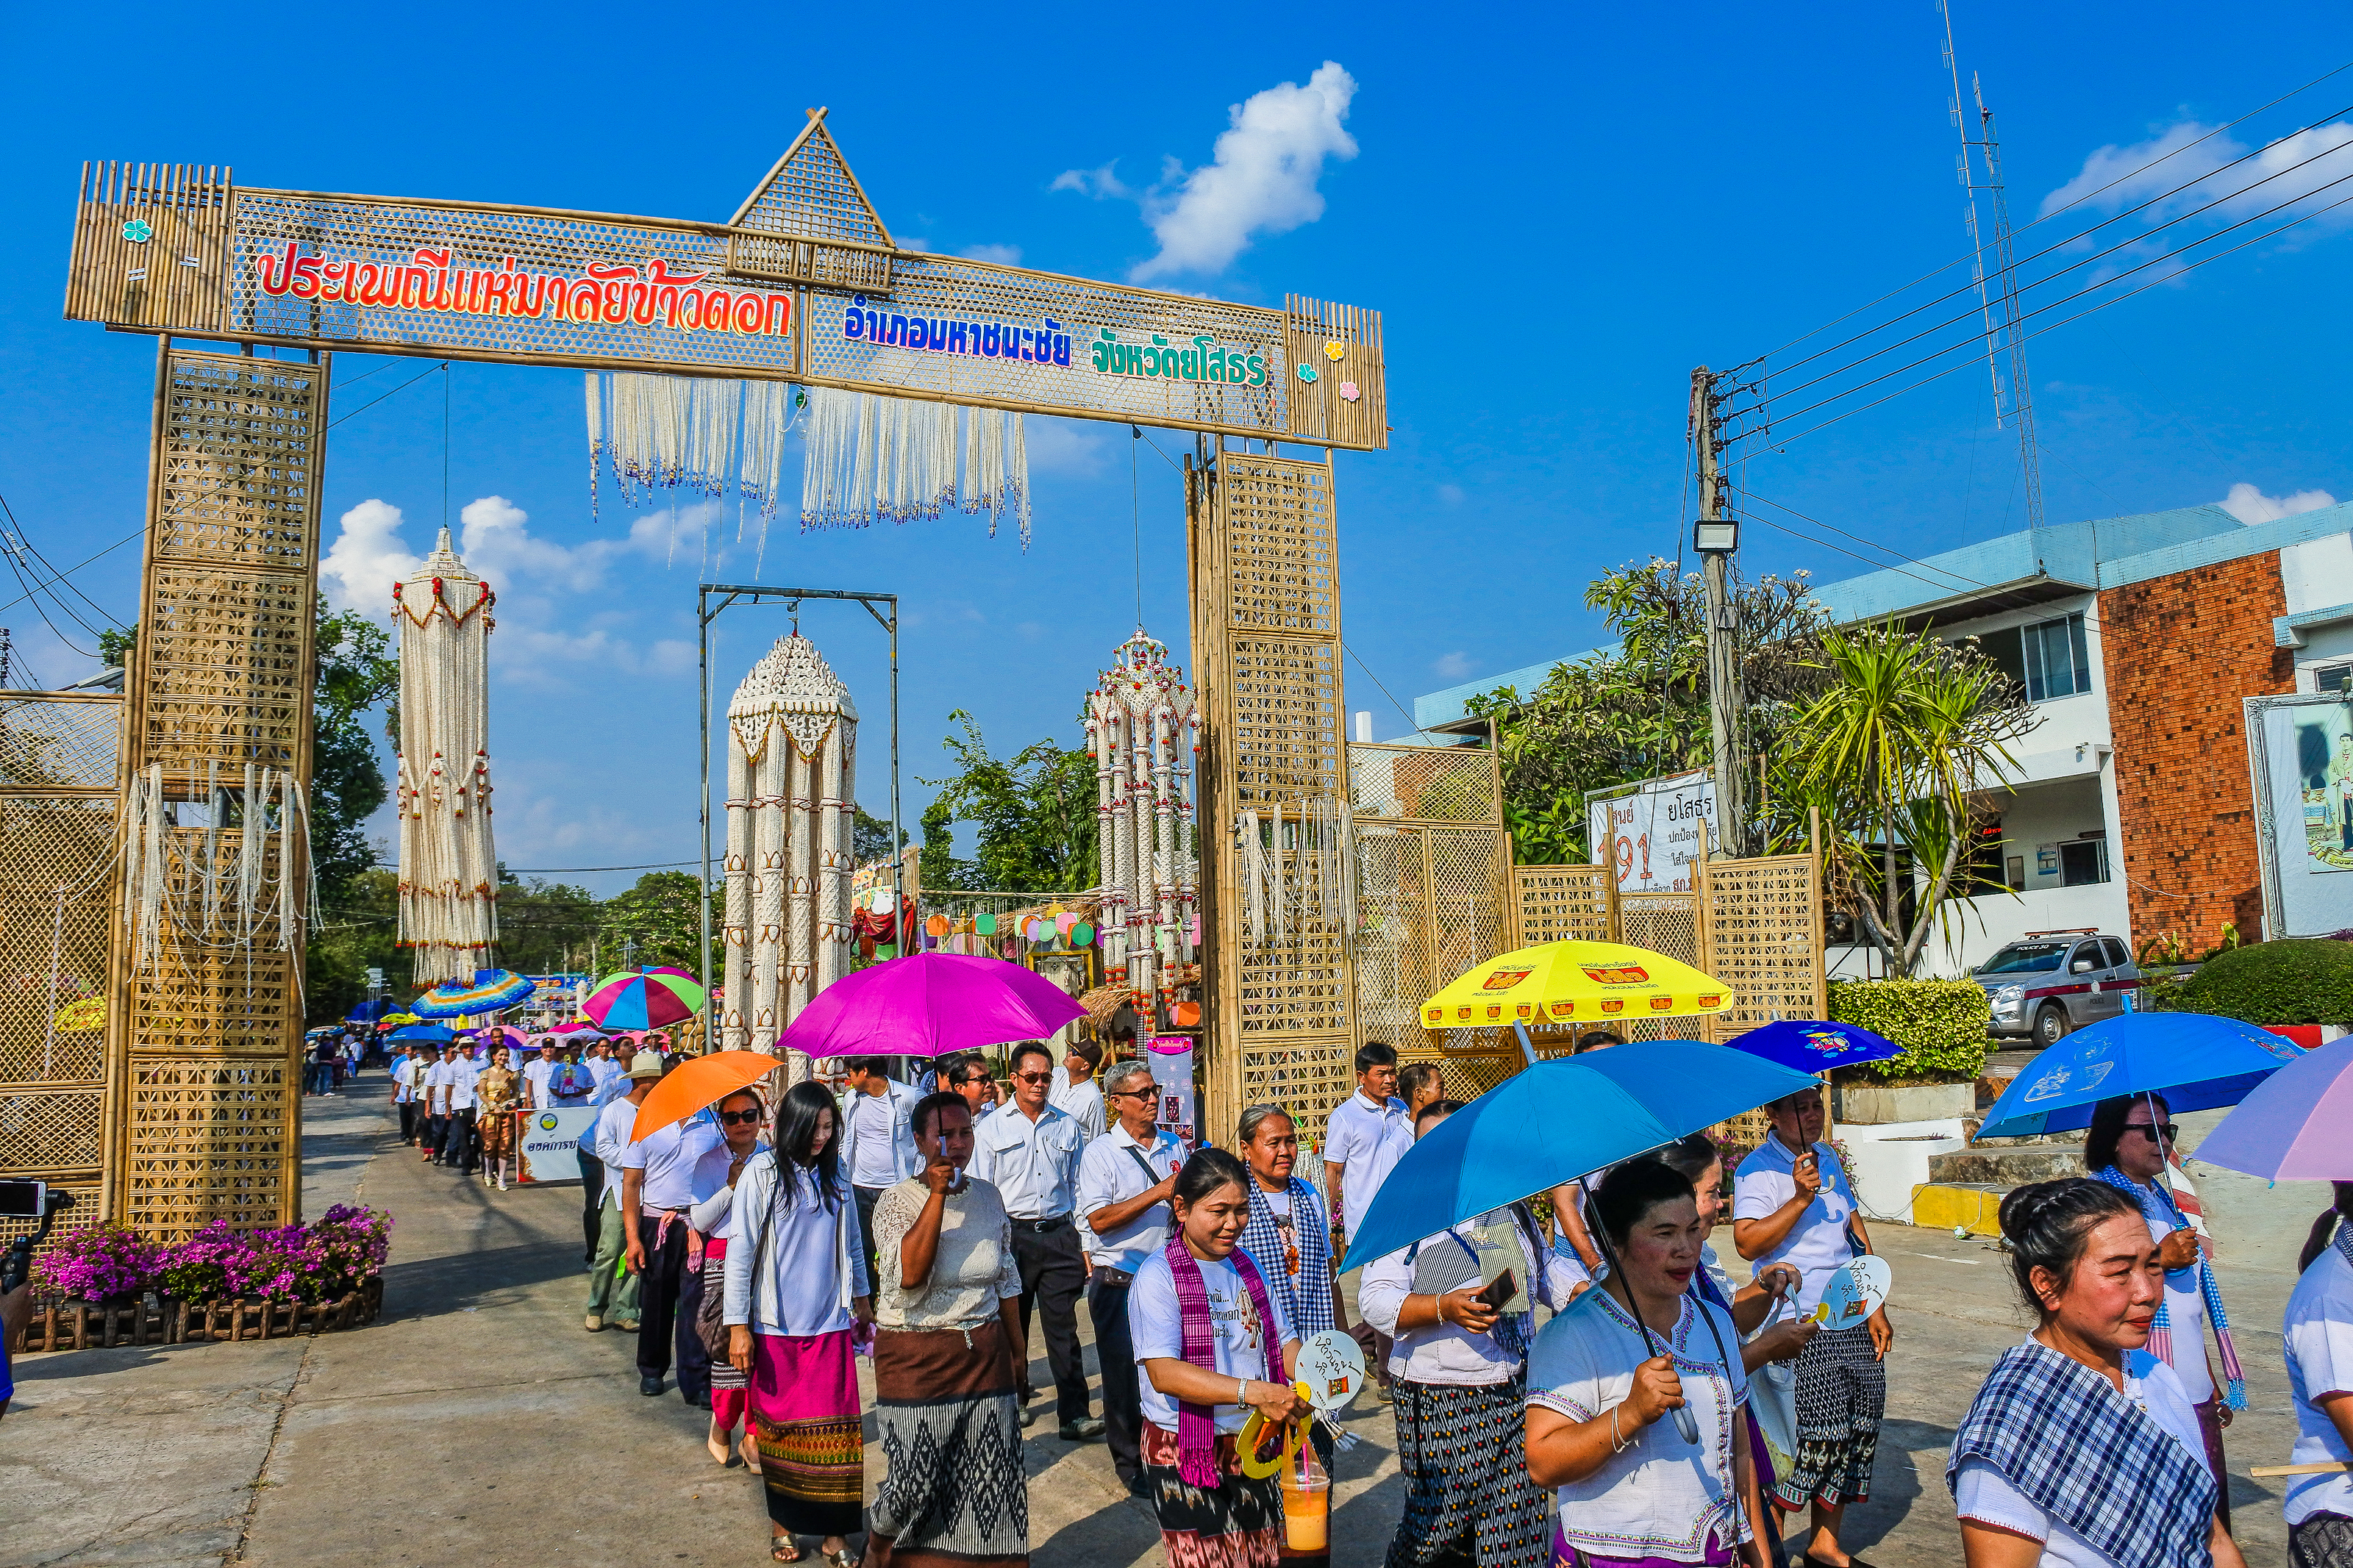
decorate, adoration, garland, sacrifice, beautify, believe, parade, buddhism, rice, adorn, strange, religion, marchers, amazing, garlands, handmade, people, tourism, sky, landmark, town, architecture, travel, leisure, crowd, fun, event, temple, vacation, city, festival, tourist attraction, street, recreation, building, historic site, world, flower